Big Nothing

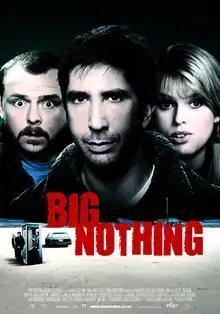
UK theatrical release poster

Big Nothing is a 2006 black comedy crime film directed by Jean-Baptiste Andrea, starring David Schwimmer, Simon Pegg and Alice Eve. It had its world premiere at the Cardiff Film Festival on 18 November 2006, and was released in the United Kingdom on 1 December 2006.